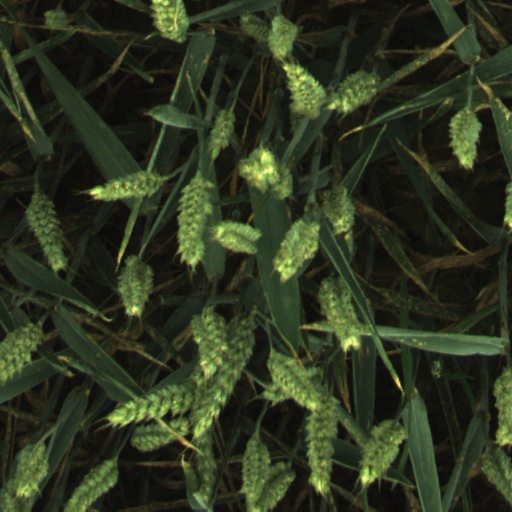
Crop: wheat